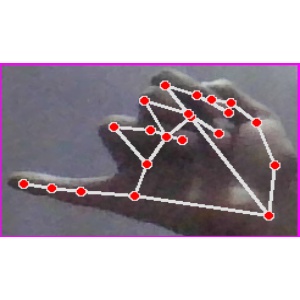
अक्षर: च